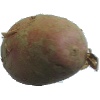
Label: Potato Red 1